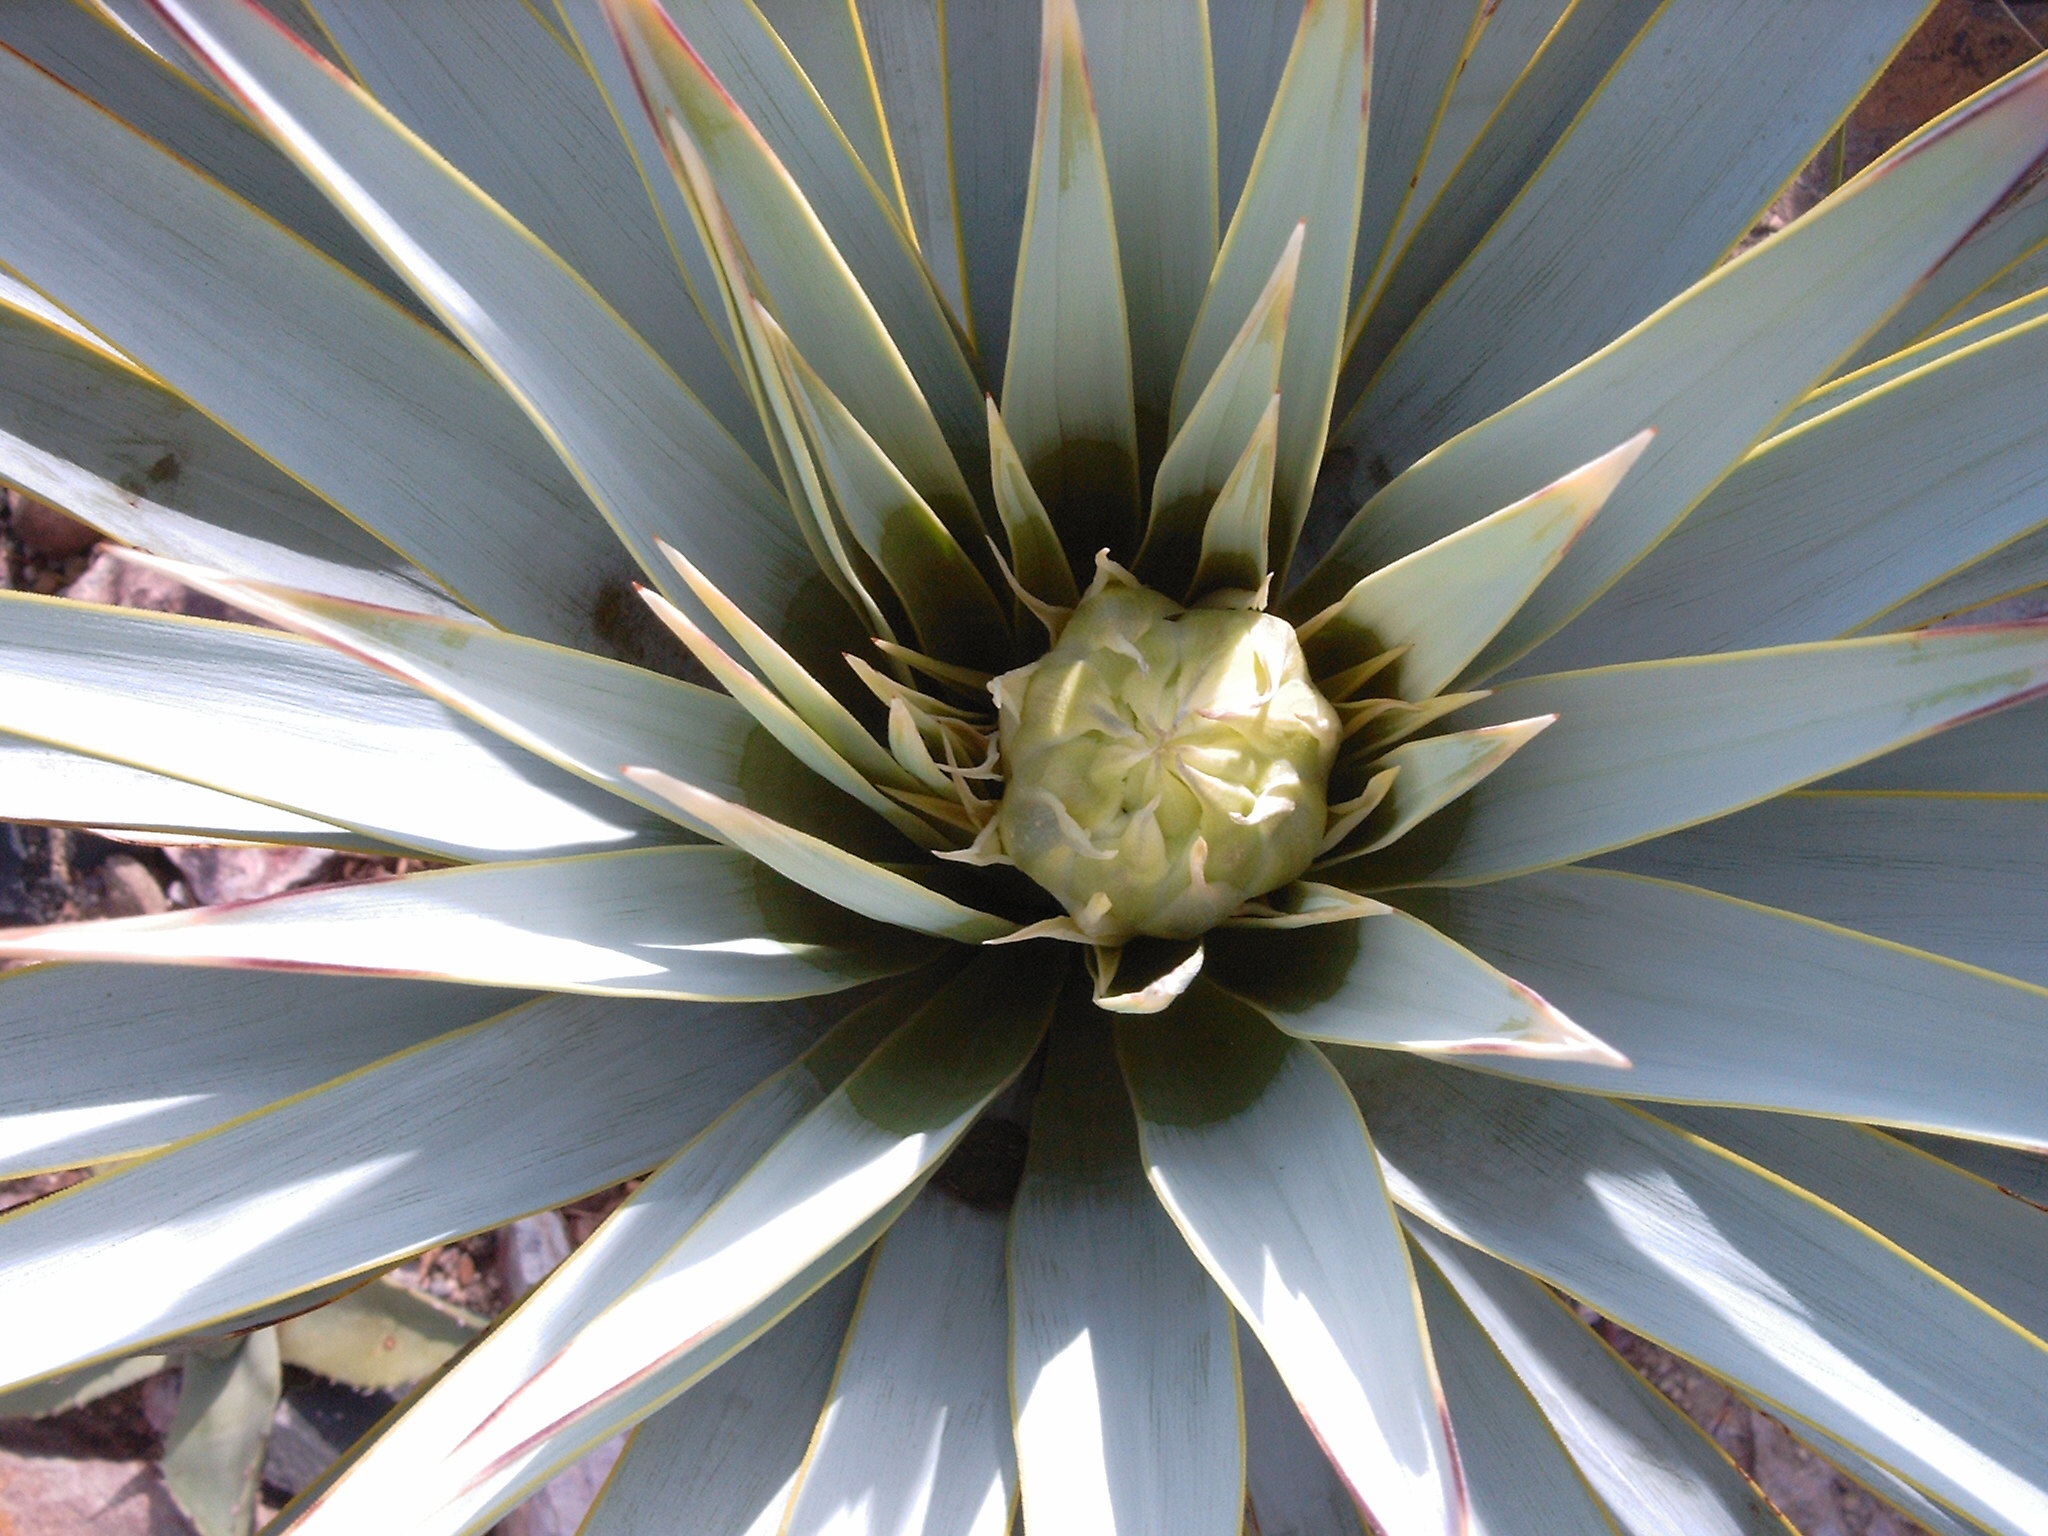
cactus, plant, wheel, flower, botany, leaves, agave, yucca, flowering plant, rigida, land plant, agave azul, hedgehog cactus